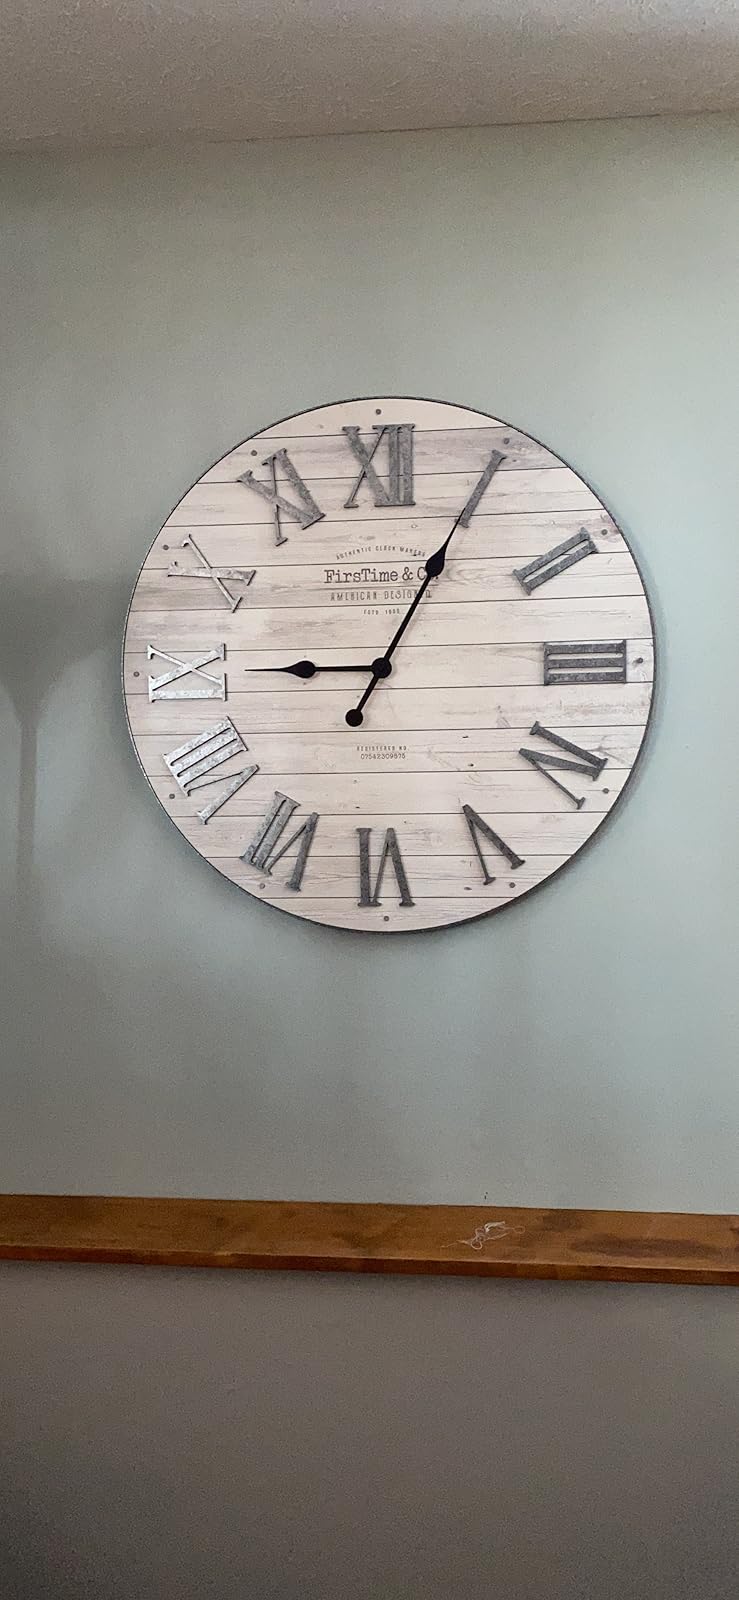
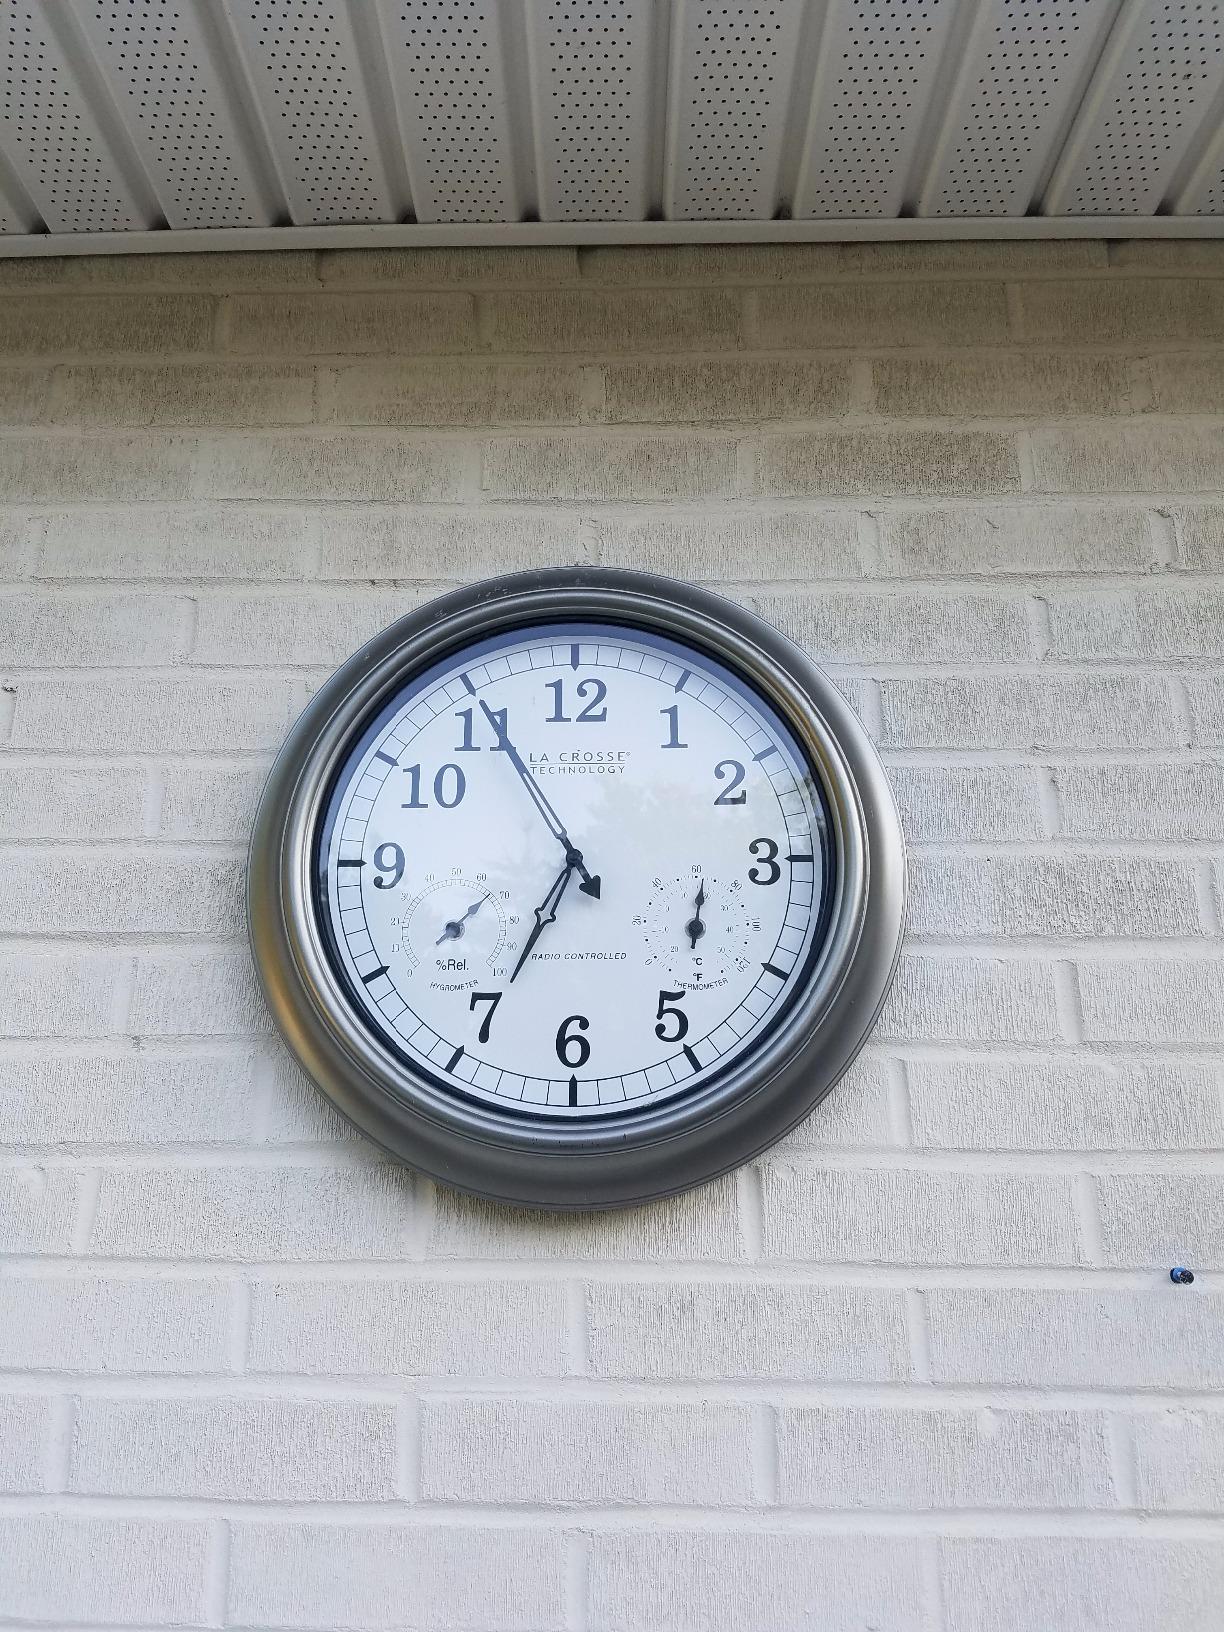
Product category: clock
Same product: no